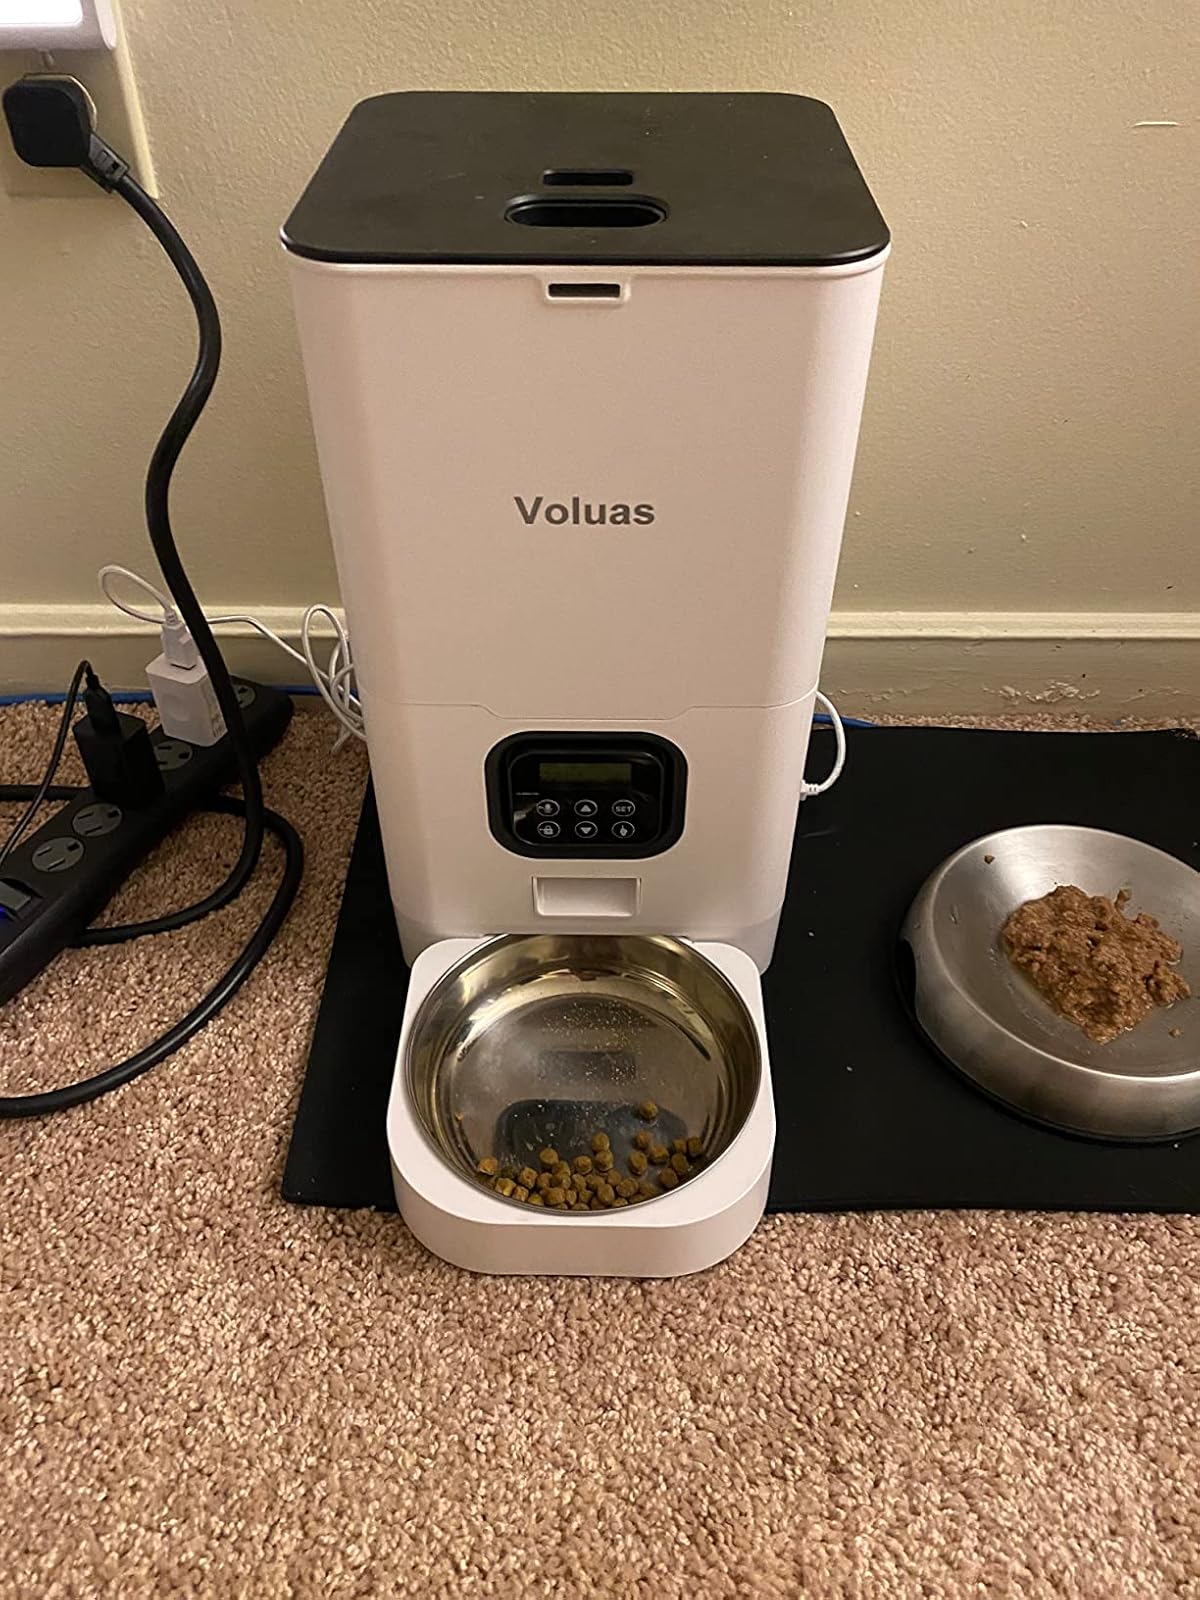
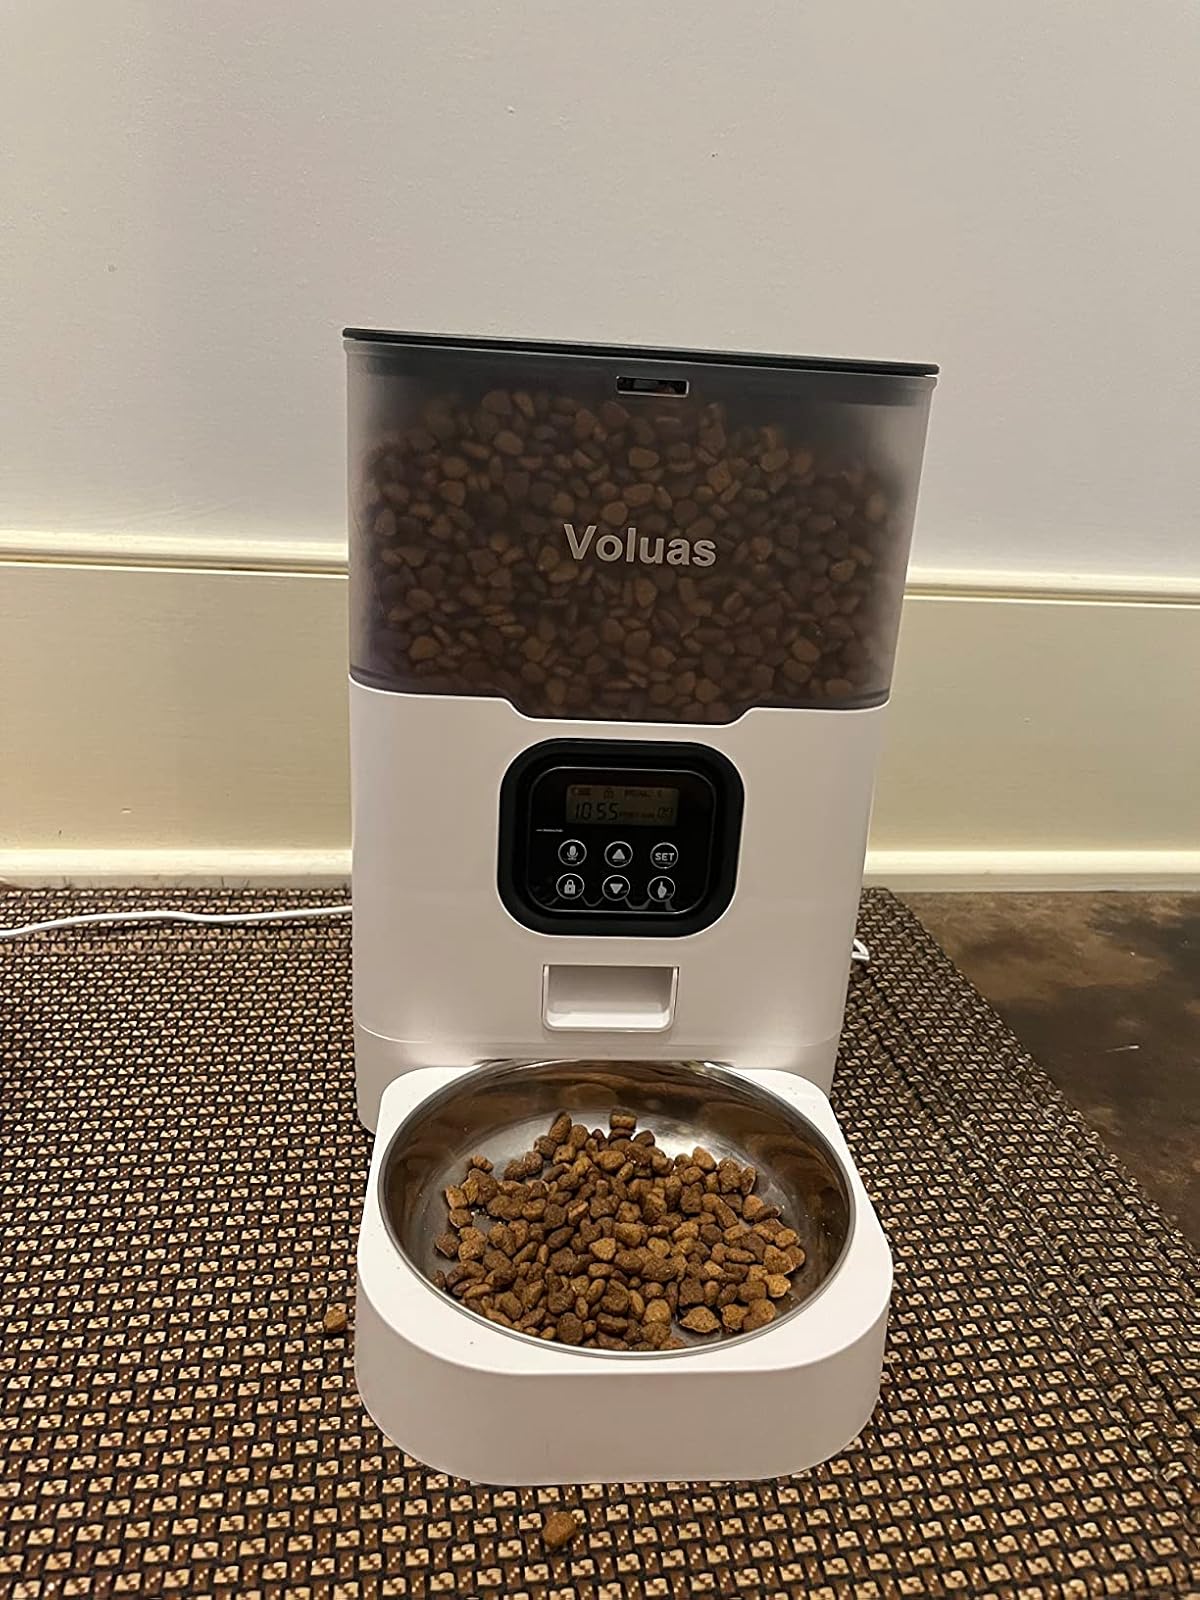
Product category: items_feeder
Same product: no